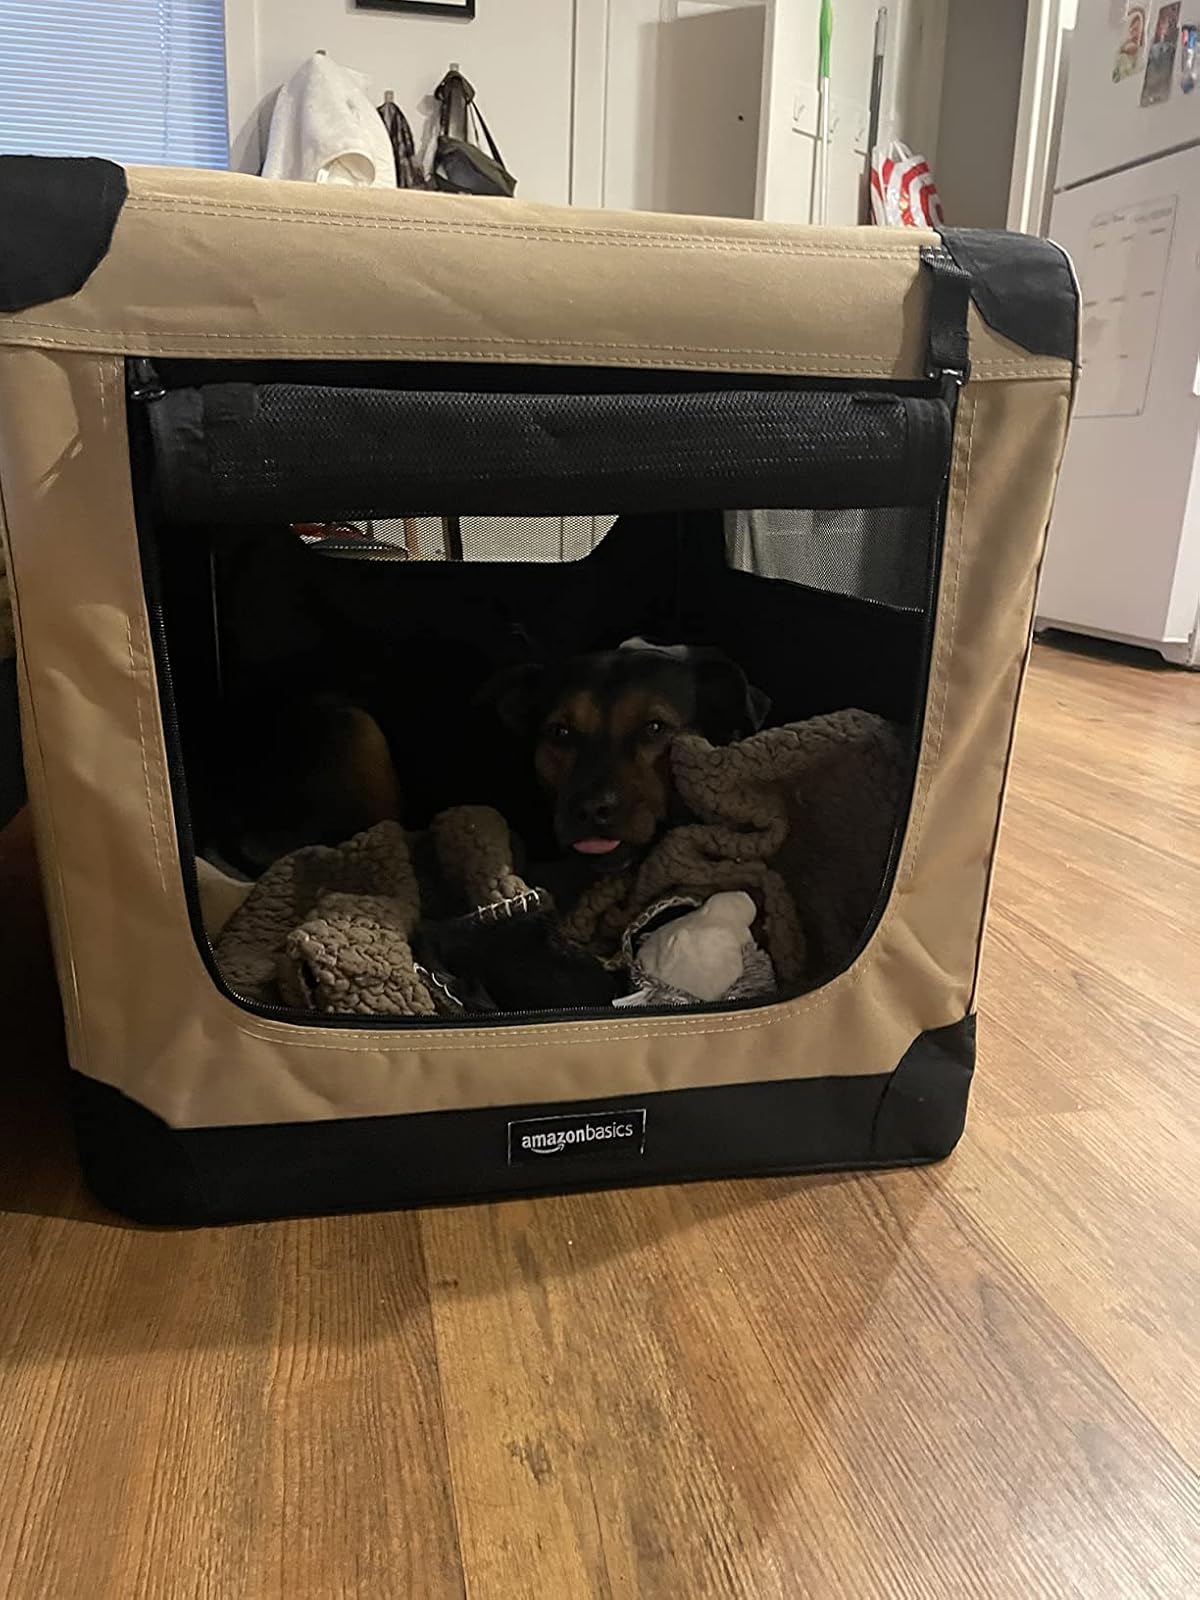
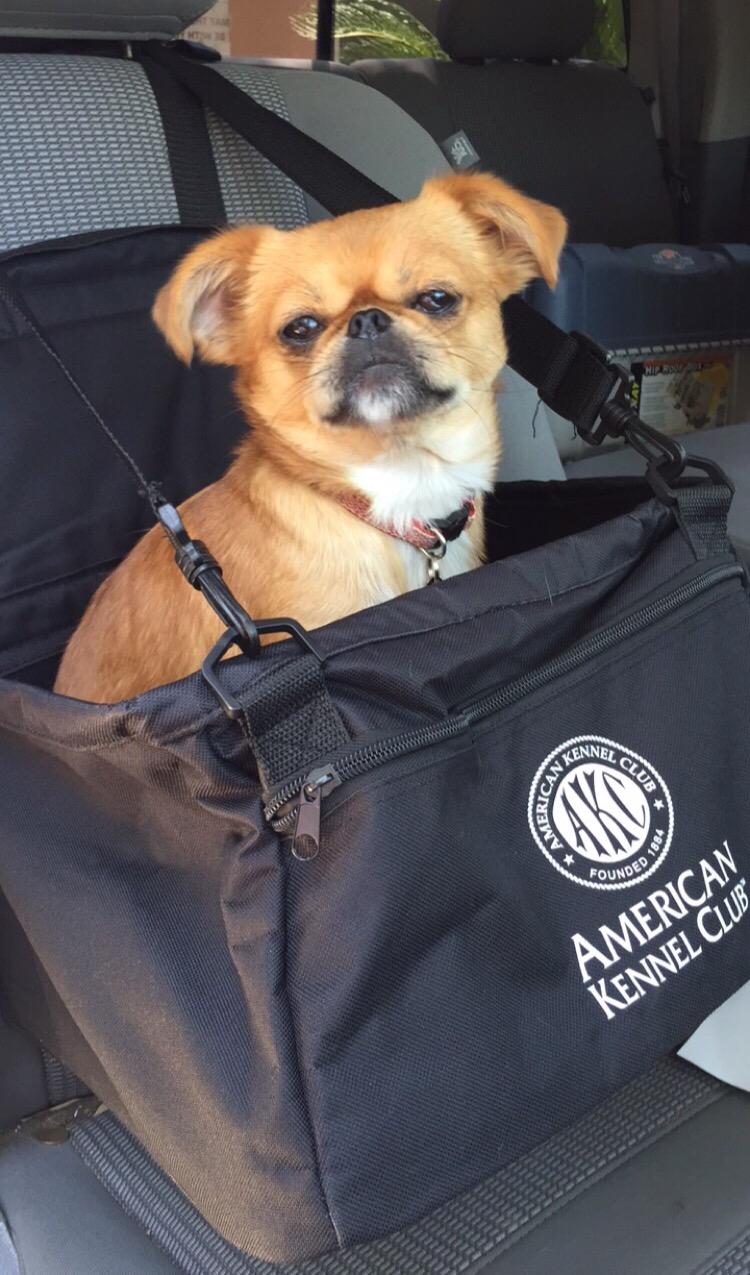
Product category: items_kennel
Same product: no